Open-source video game

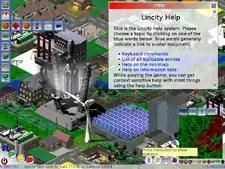
"Lincity-NG"

The general lack of unity and organization has created and continues to generate some controversy among the free software community, with problems of "reinventing the wheel" by making similar clones, games and multimedia resources being cited as a notable problem to free game development. This is especially taking up more notice as other problems are corrected, such as a lack of tools, libraries, artists and coders. A more central knowledge bank, texture library, and discussion area had been lacking.